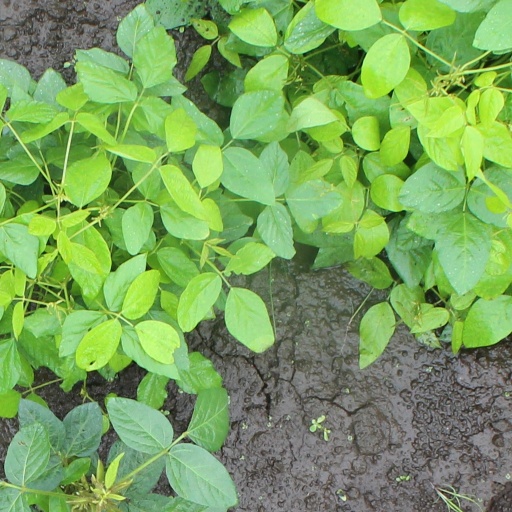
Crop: soybean